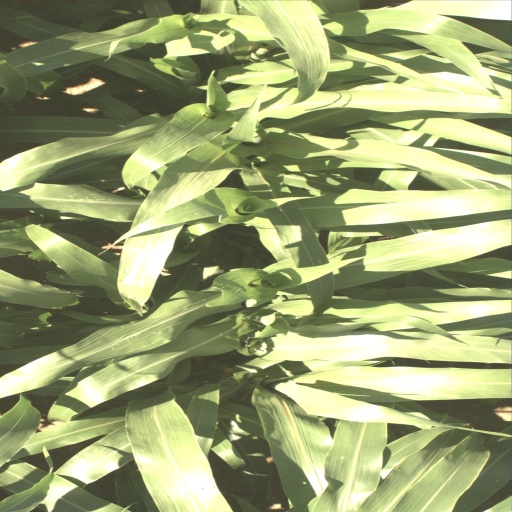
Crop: sorghum